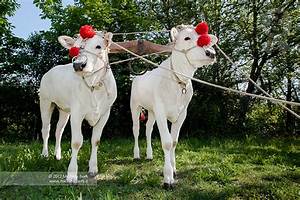
Label: mucca